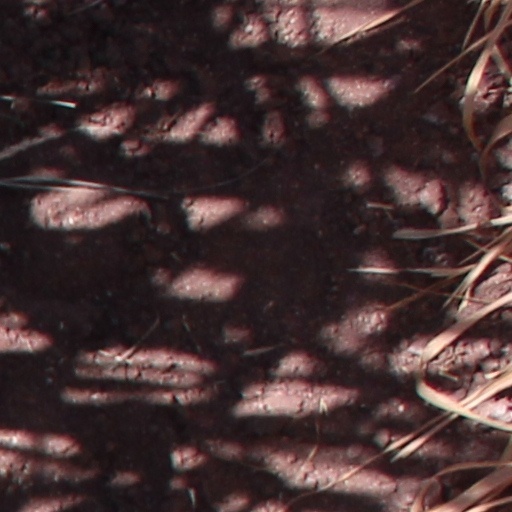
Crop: wheat